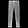
Label: Trouser